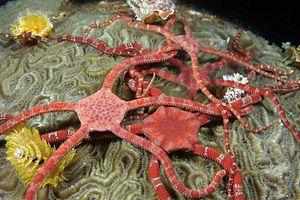
Ophioderma est un genre d'ophiures de la famille des Ophiodermatidae. Les ophiures ressemblent à des étoiles de mer.
Les Ophiures sont une classe d'Échinodermes proche des étoiles de mer. Elles se nourrissent principalement de jeunes mollusques, d'annélides et de divers débris. Leurs cinq bras sont fins, le disque central est bien individualisé et elles ne possèdent pas d'anus.
Les échinodermes forment un embranchement d'animaux marins benthiques présents à toutes les profondeurs océaniques, et dont les premières traces fossiles remontent au Cambrien.